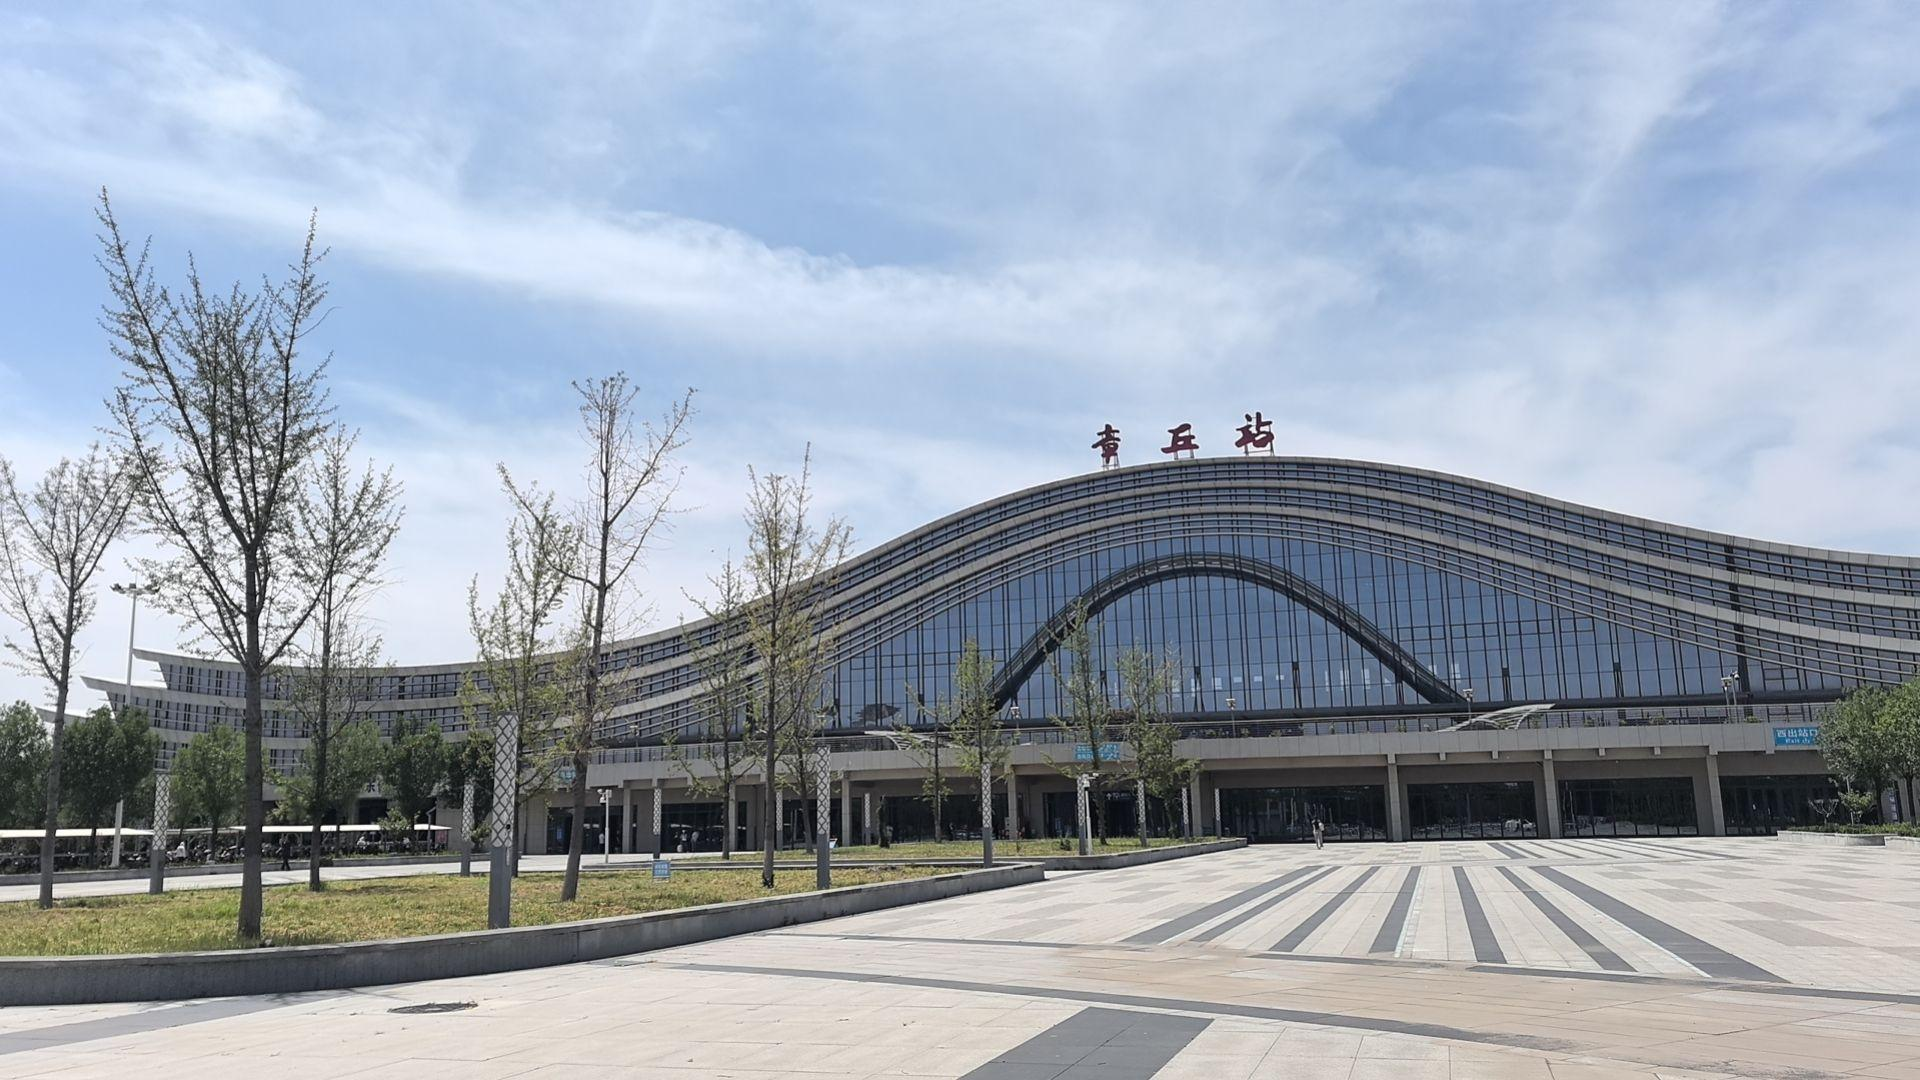
地标名称：章丘站
所在城市：济南市·章丘区